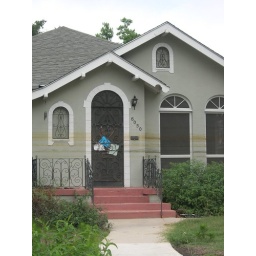
Few of the houses in the area are inhabited now. The water stayed for days.